Operation Dost

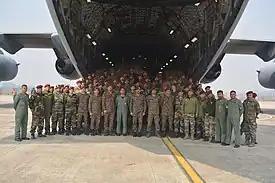
The Indian Army medical team before being airlifted to Turkey by the IAF, 7 February 2023.

'Dost' means 'friend' in both Hindi and Turkish.